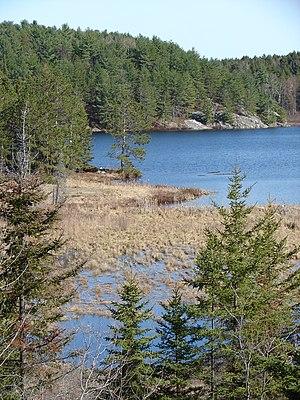
La géographie du Canada est vaste et diversifiée. Occupant la plus grande partie de la portion nordique du continent nord-américain, le Canada occupe le deuxième rang mondial pour la superficie totale, après la Russie.
Le bouclier canadien est un bouclier géologique correspondant à un secteur géographique actuel situé au Canada et aux États-Unis, composé de roche nue, datant du Précambrien. Il sous-tend près de 90 % du Québec. Il est plus rarement désigné : bouclier précambrien canadien, bouclier laurentien ou encore plateau laurentien.